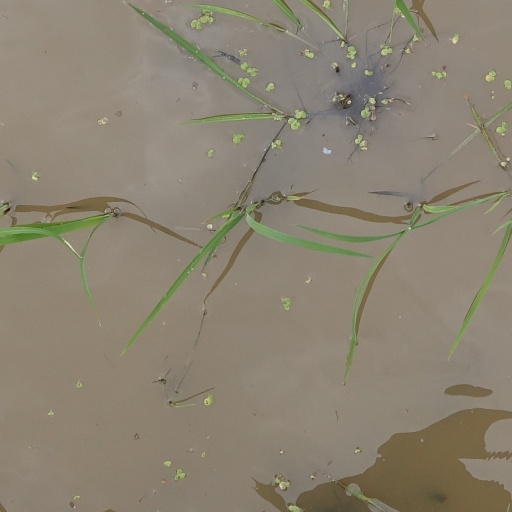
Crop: rice